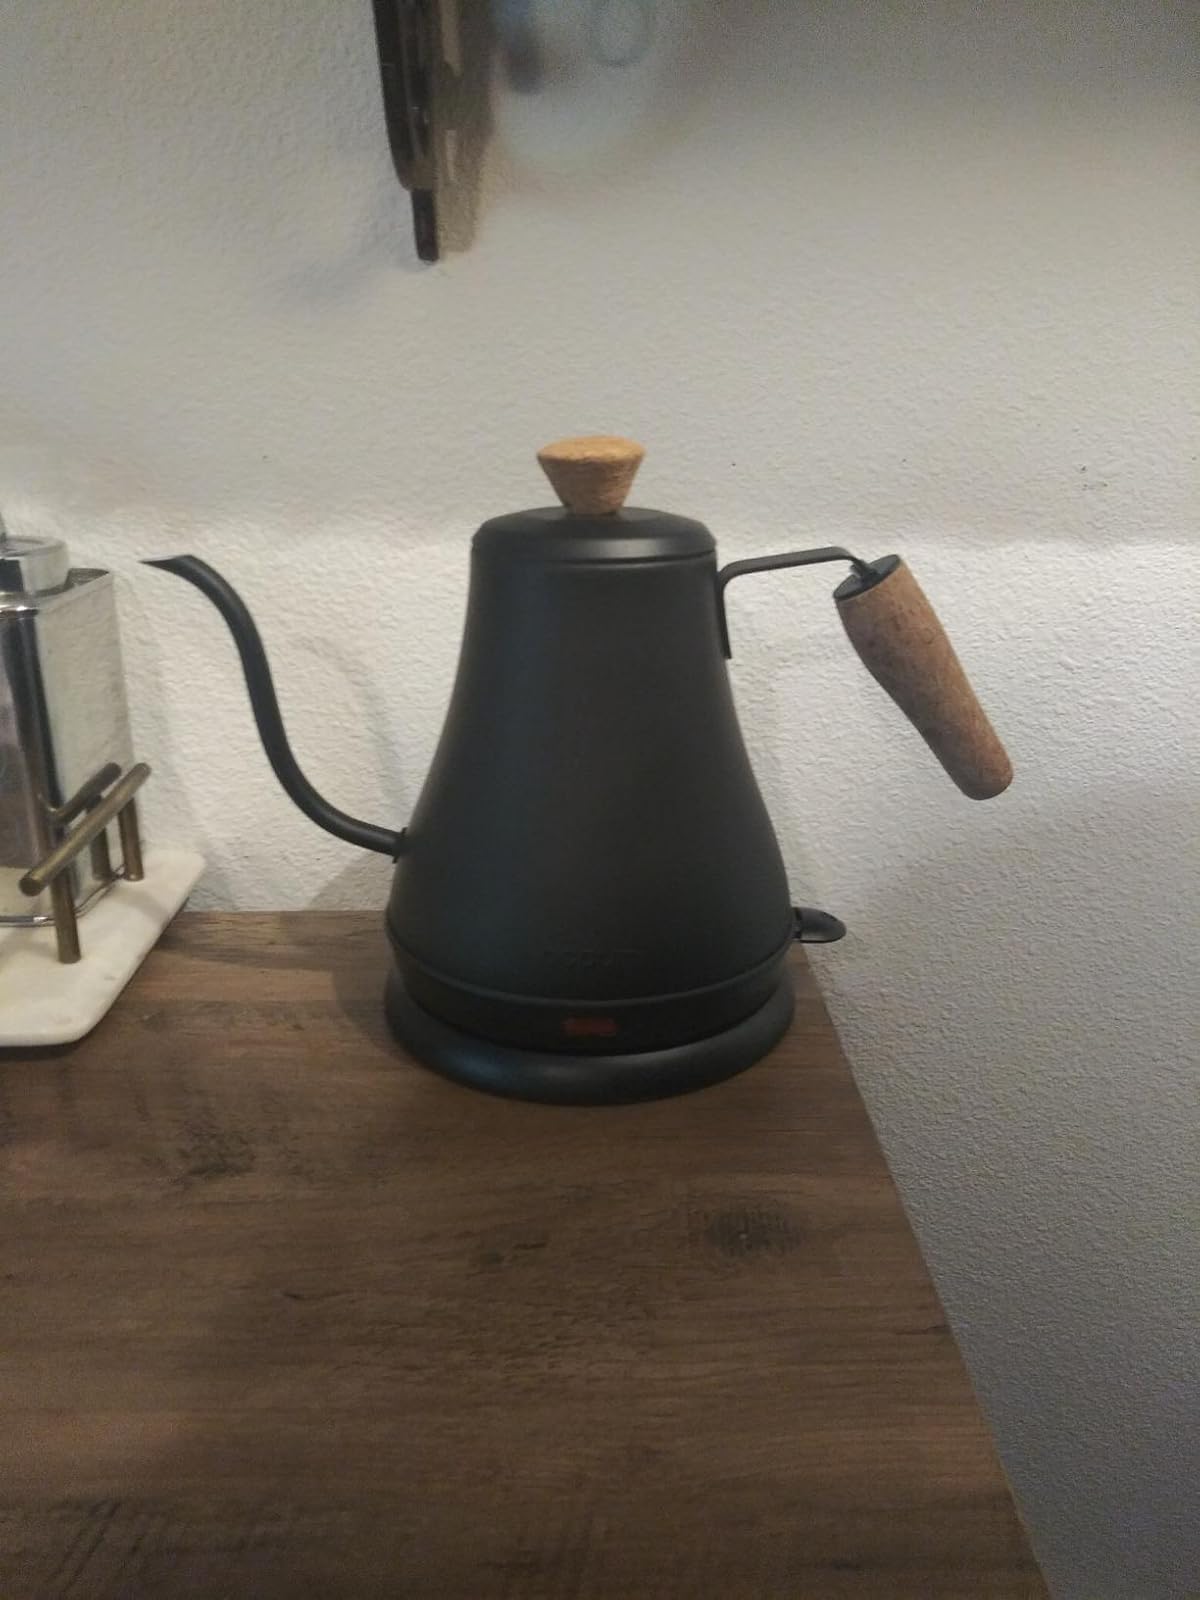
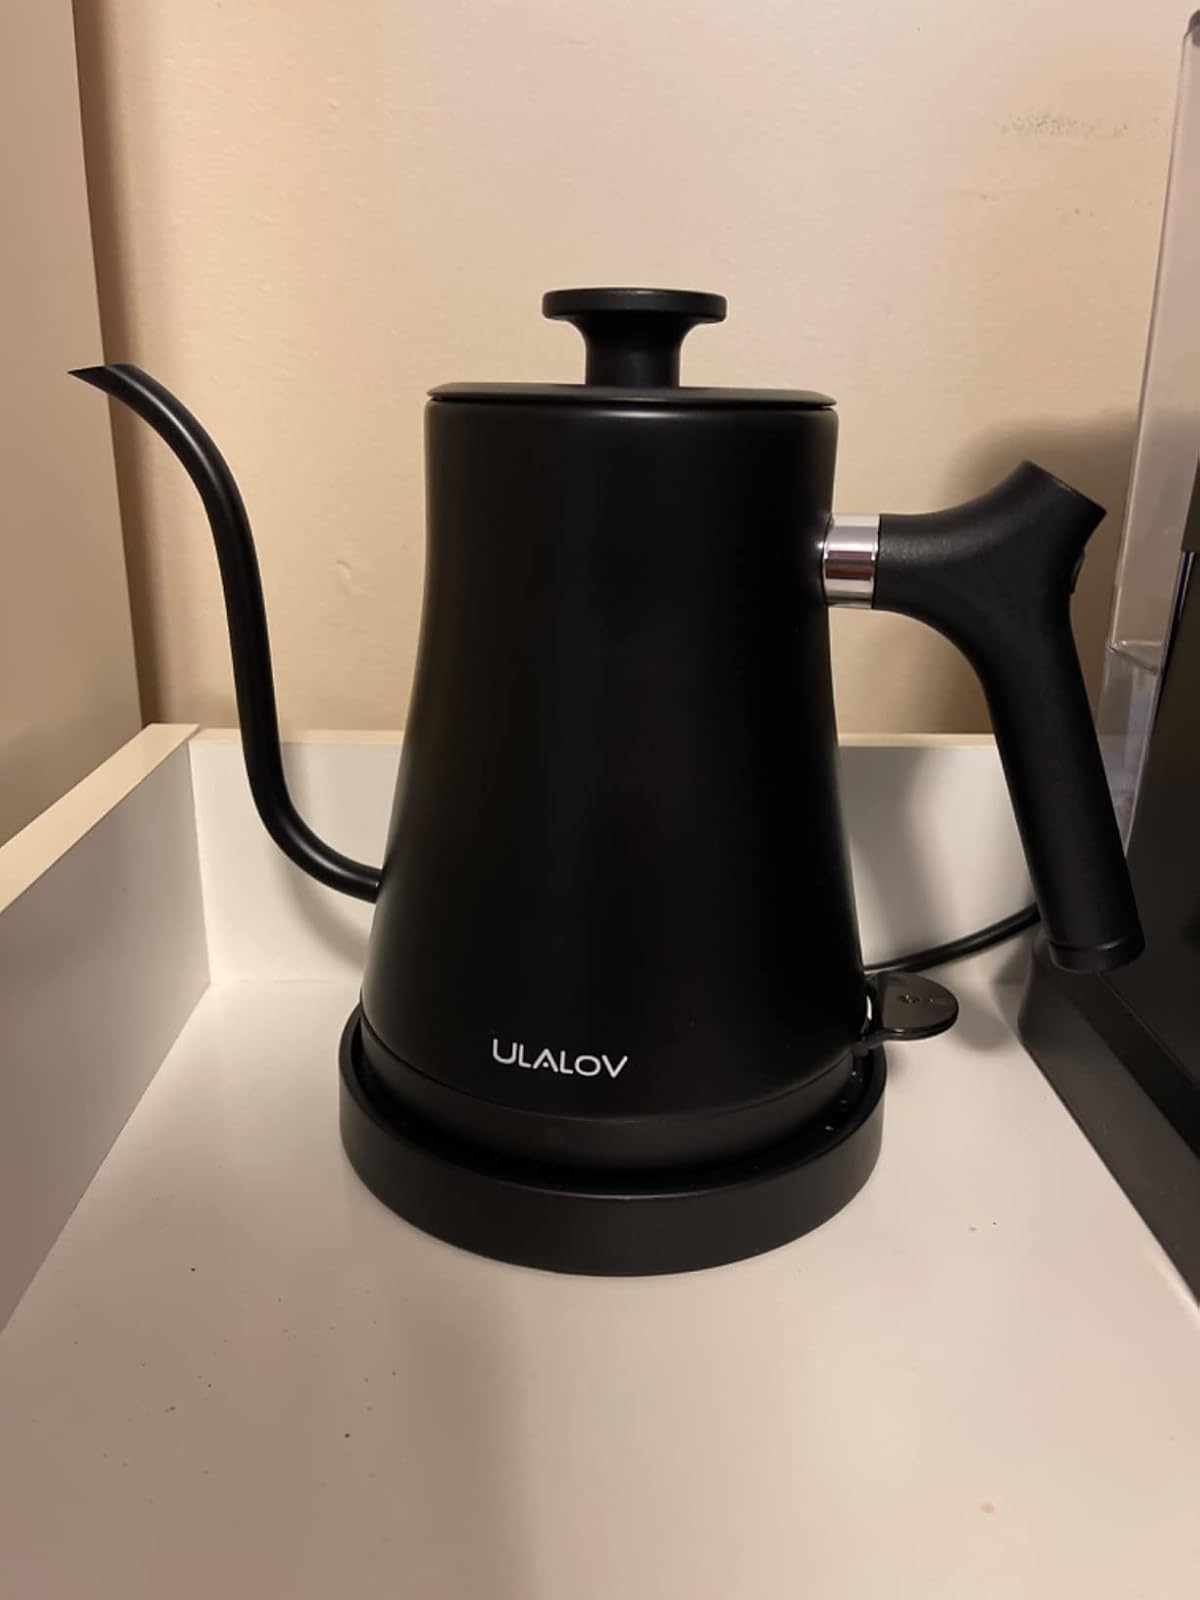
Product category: items_kettle
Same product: no